Cover crop

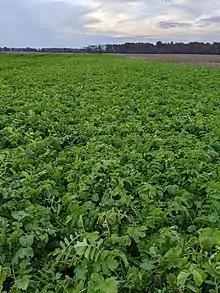
A cover crop of tillage radish in early November

In agriculture, cover crops are plants that are planted to cover the soil rather than for the purpose of being harvested. Cover crops manage soil erosion, soil fertility, soil quality, water, weeds, pests, diseases, biodiversity and wildlife in an agroecosysteman ecological system managed and shaped by humans. Cover crops can increase microbial activity in the soil, which has a positive effect on nitrogen availability, nitrogen uptake in target crops, and crop yields. Cover crops reduce water pollution risks and remove CO2 from the atmosphere. Cover crops may be an off-season crop planted after harvesting the cash crop. Cover crops are nurse crops in that they increase the survival of the main crop being harvested, and are often grown over the winter. In the United States, cover cropping may cost as much as $35 per acre.